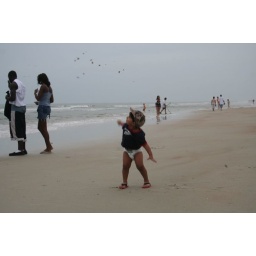
Playing with sand in the beach